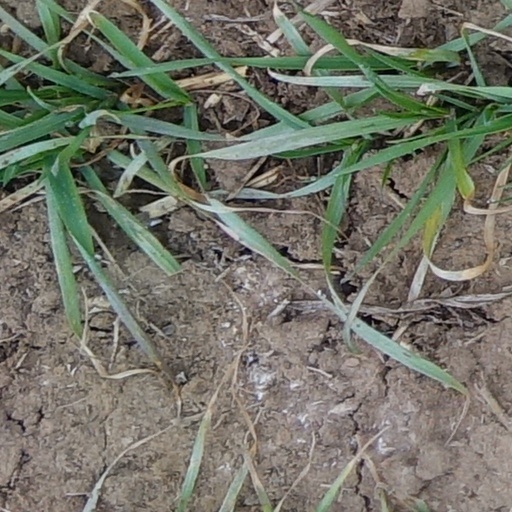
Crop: wheat